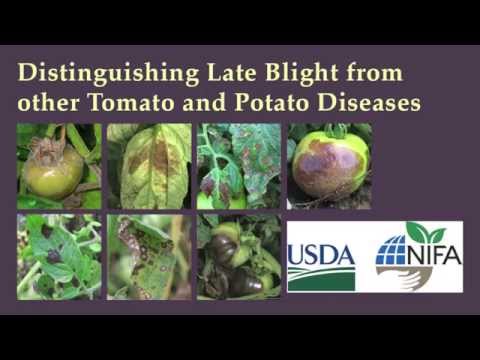
Plant: Tomato
Disease: tomato late blight